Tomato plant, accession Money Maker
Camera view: bottom (45 deg); turntable rotation: 240 degrees
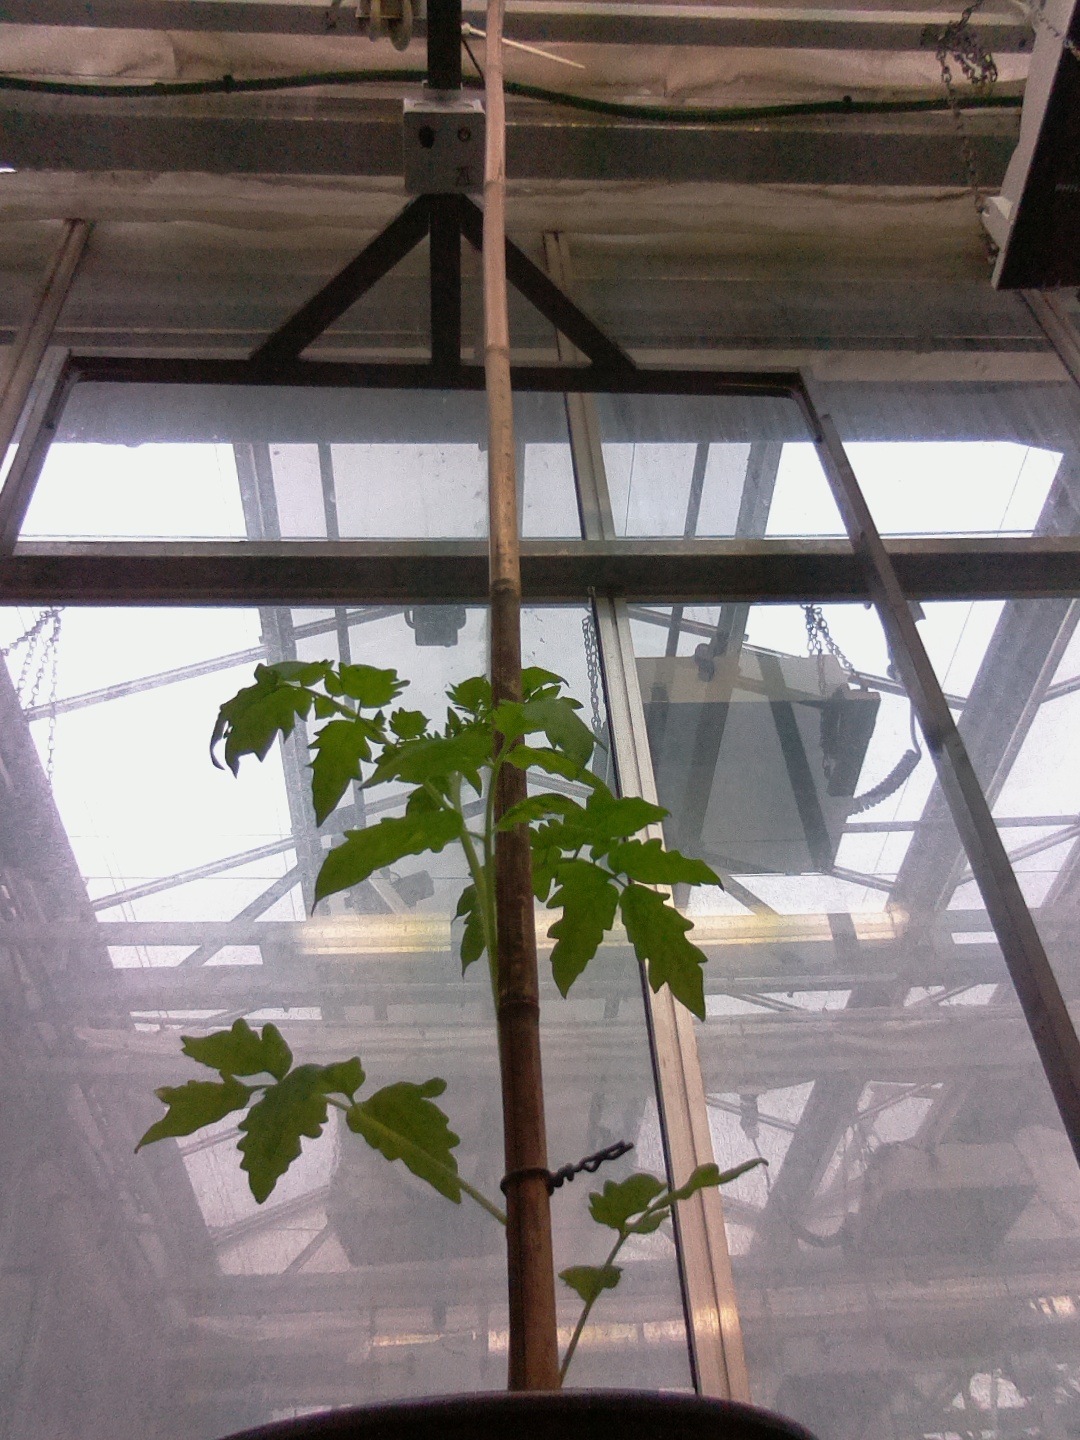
BBCH growth stage 13: 6 of true leaves visible